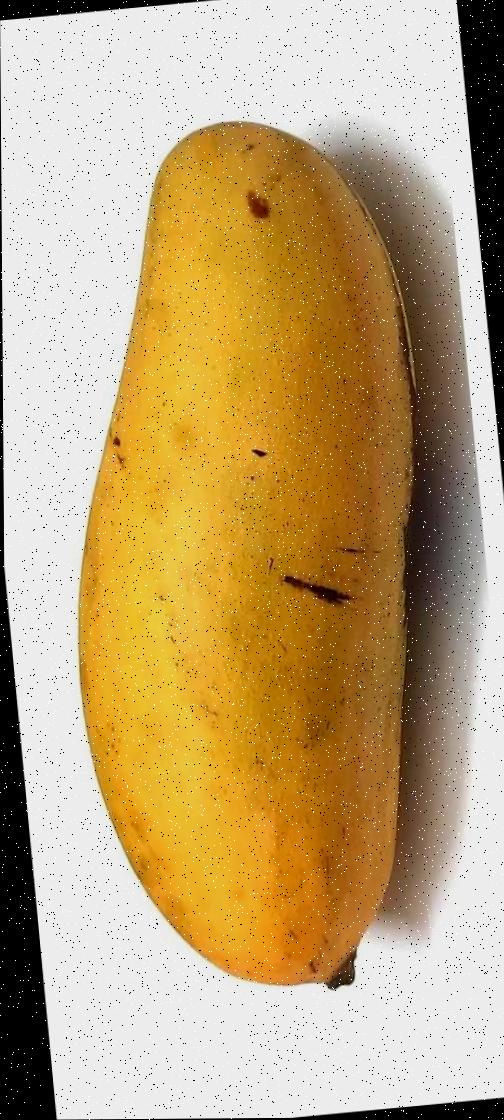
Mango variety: Banana Mango